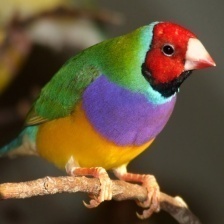
Species: GOULDIAN FINCH
Scientific name: ERYTHRURA GOULDIAE
ImageNet parent category: house_finch